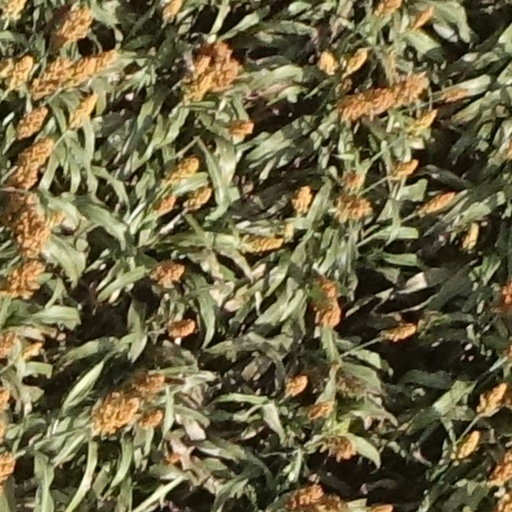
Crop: sorghum